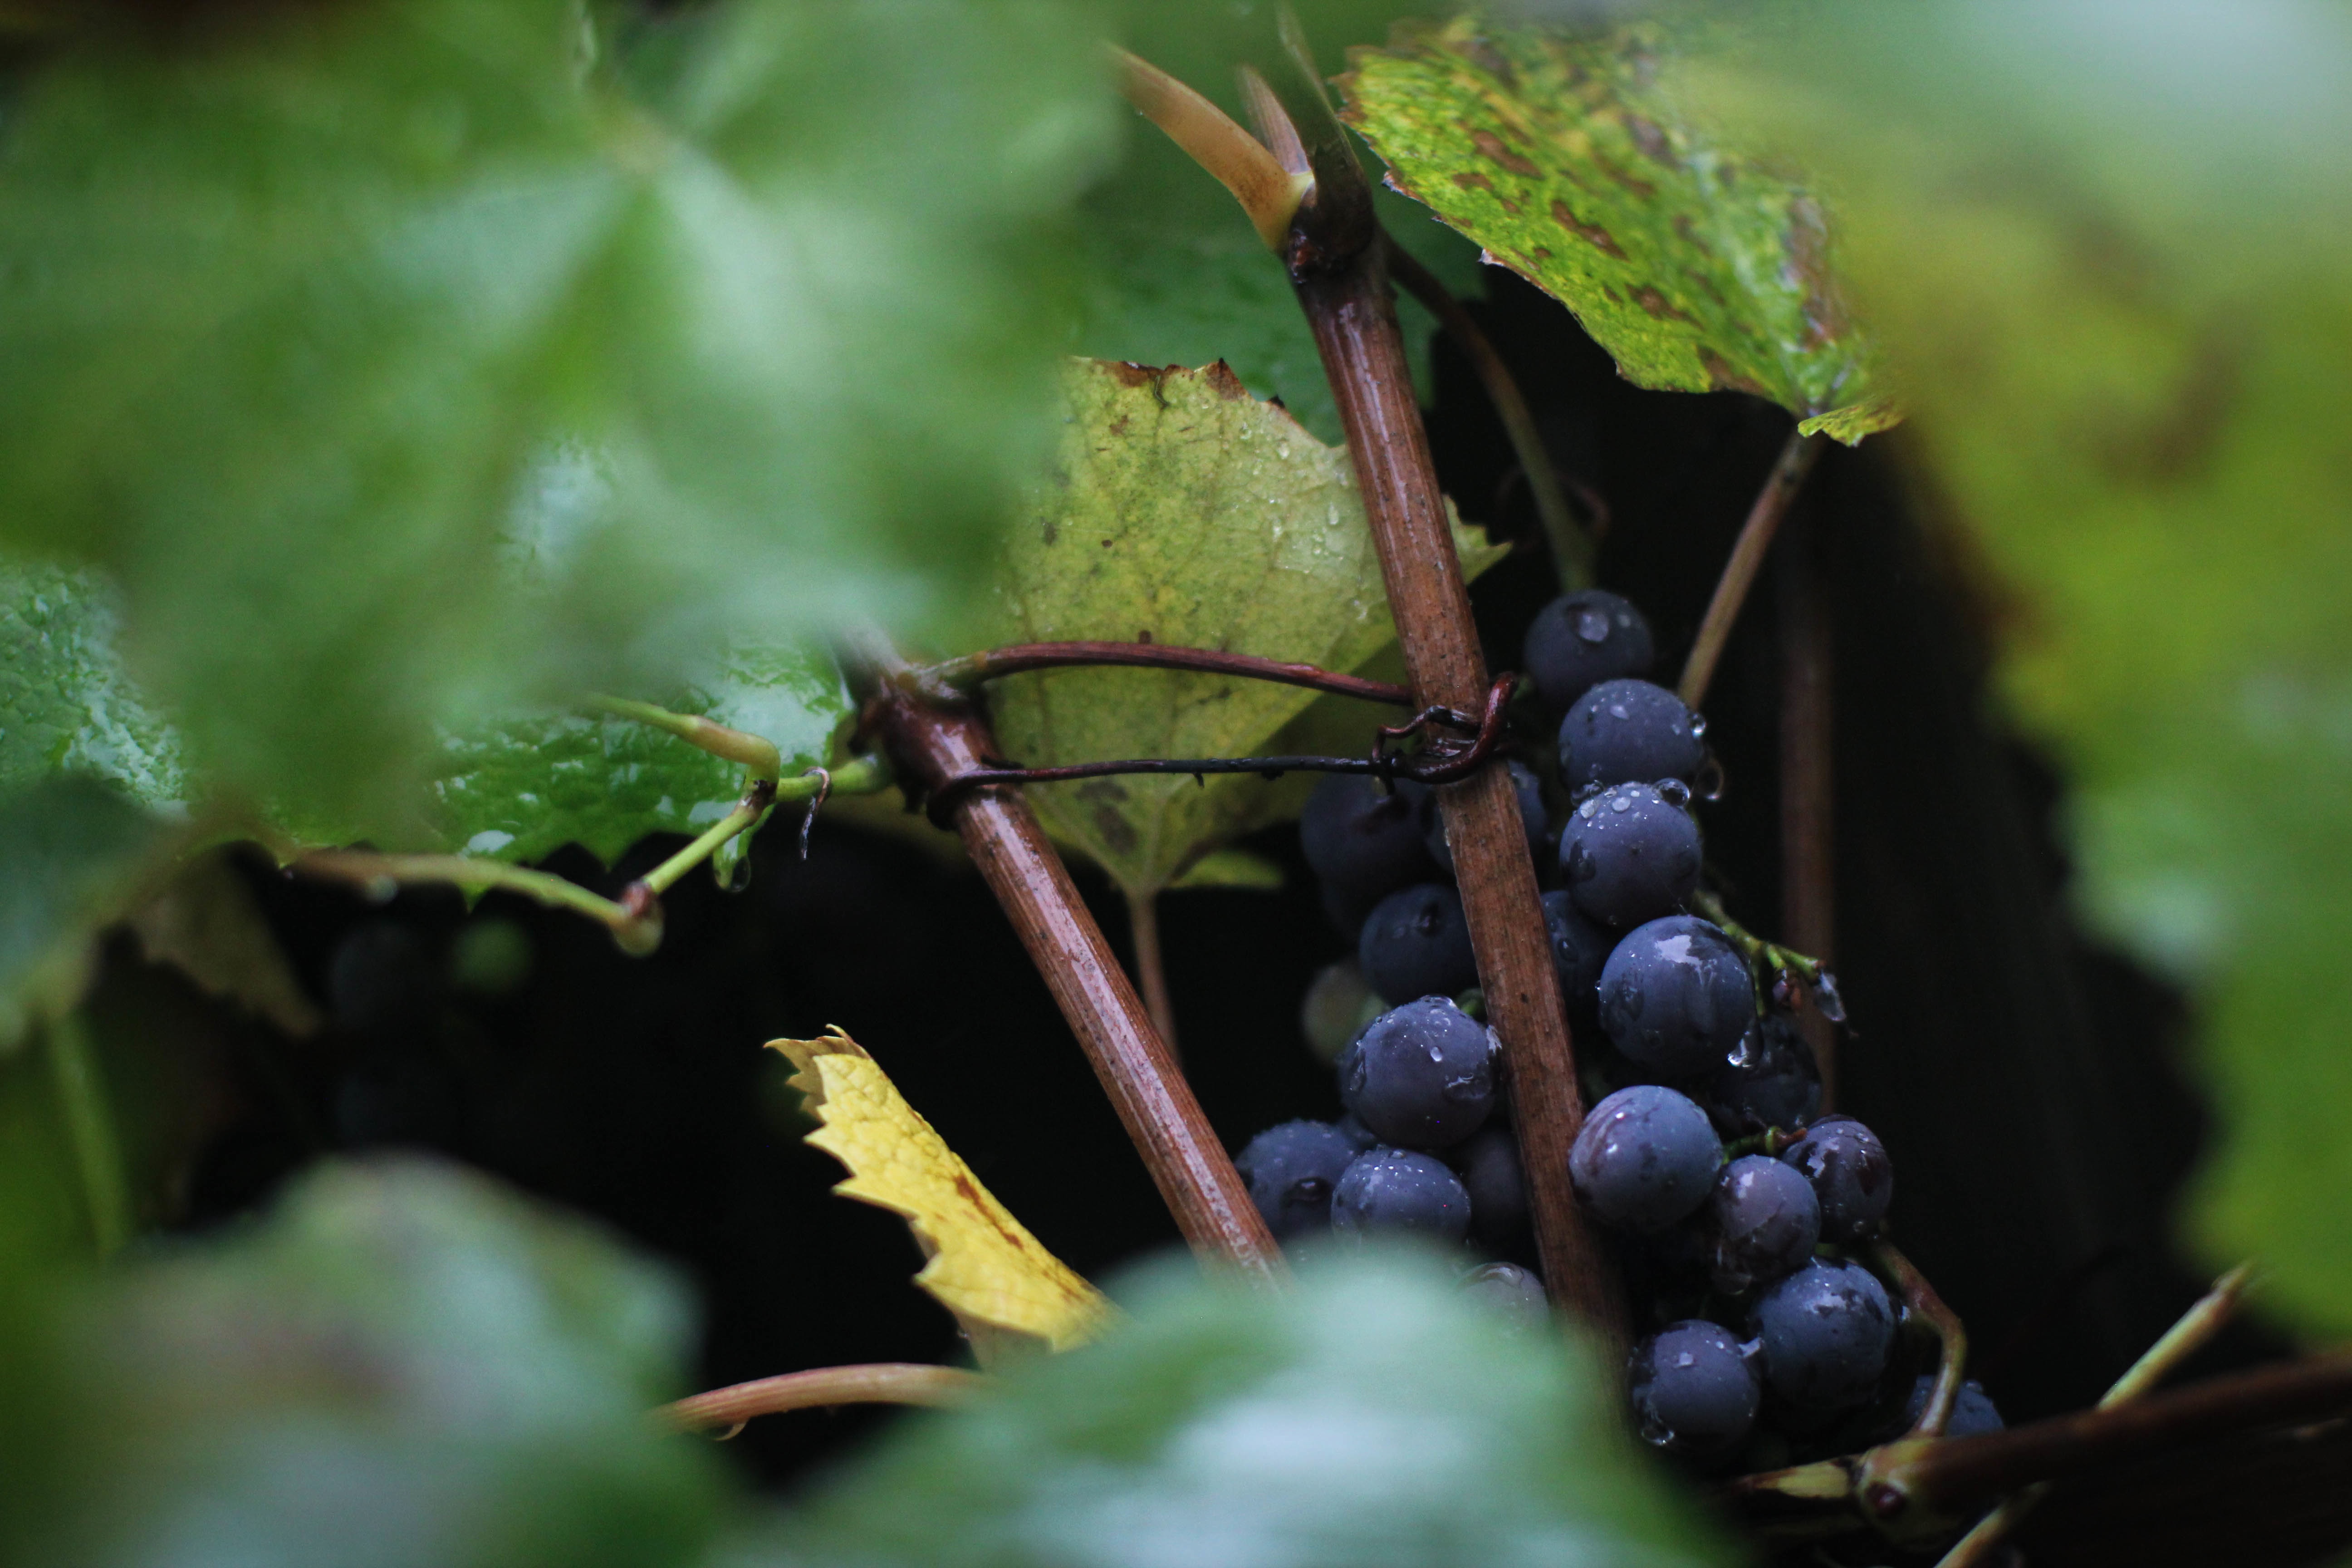
tree, nature, branch, plant, grape, fruit, berry, leaf, flower, wildlife, food, green, produce, autumn, botany, flora, fauna, close up, shrub, macro photography, flowering plant, vitis, land plant, grapevine family